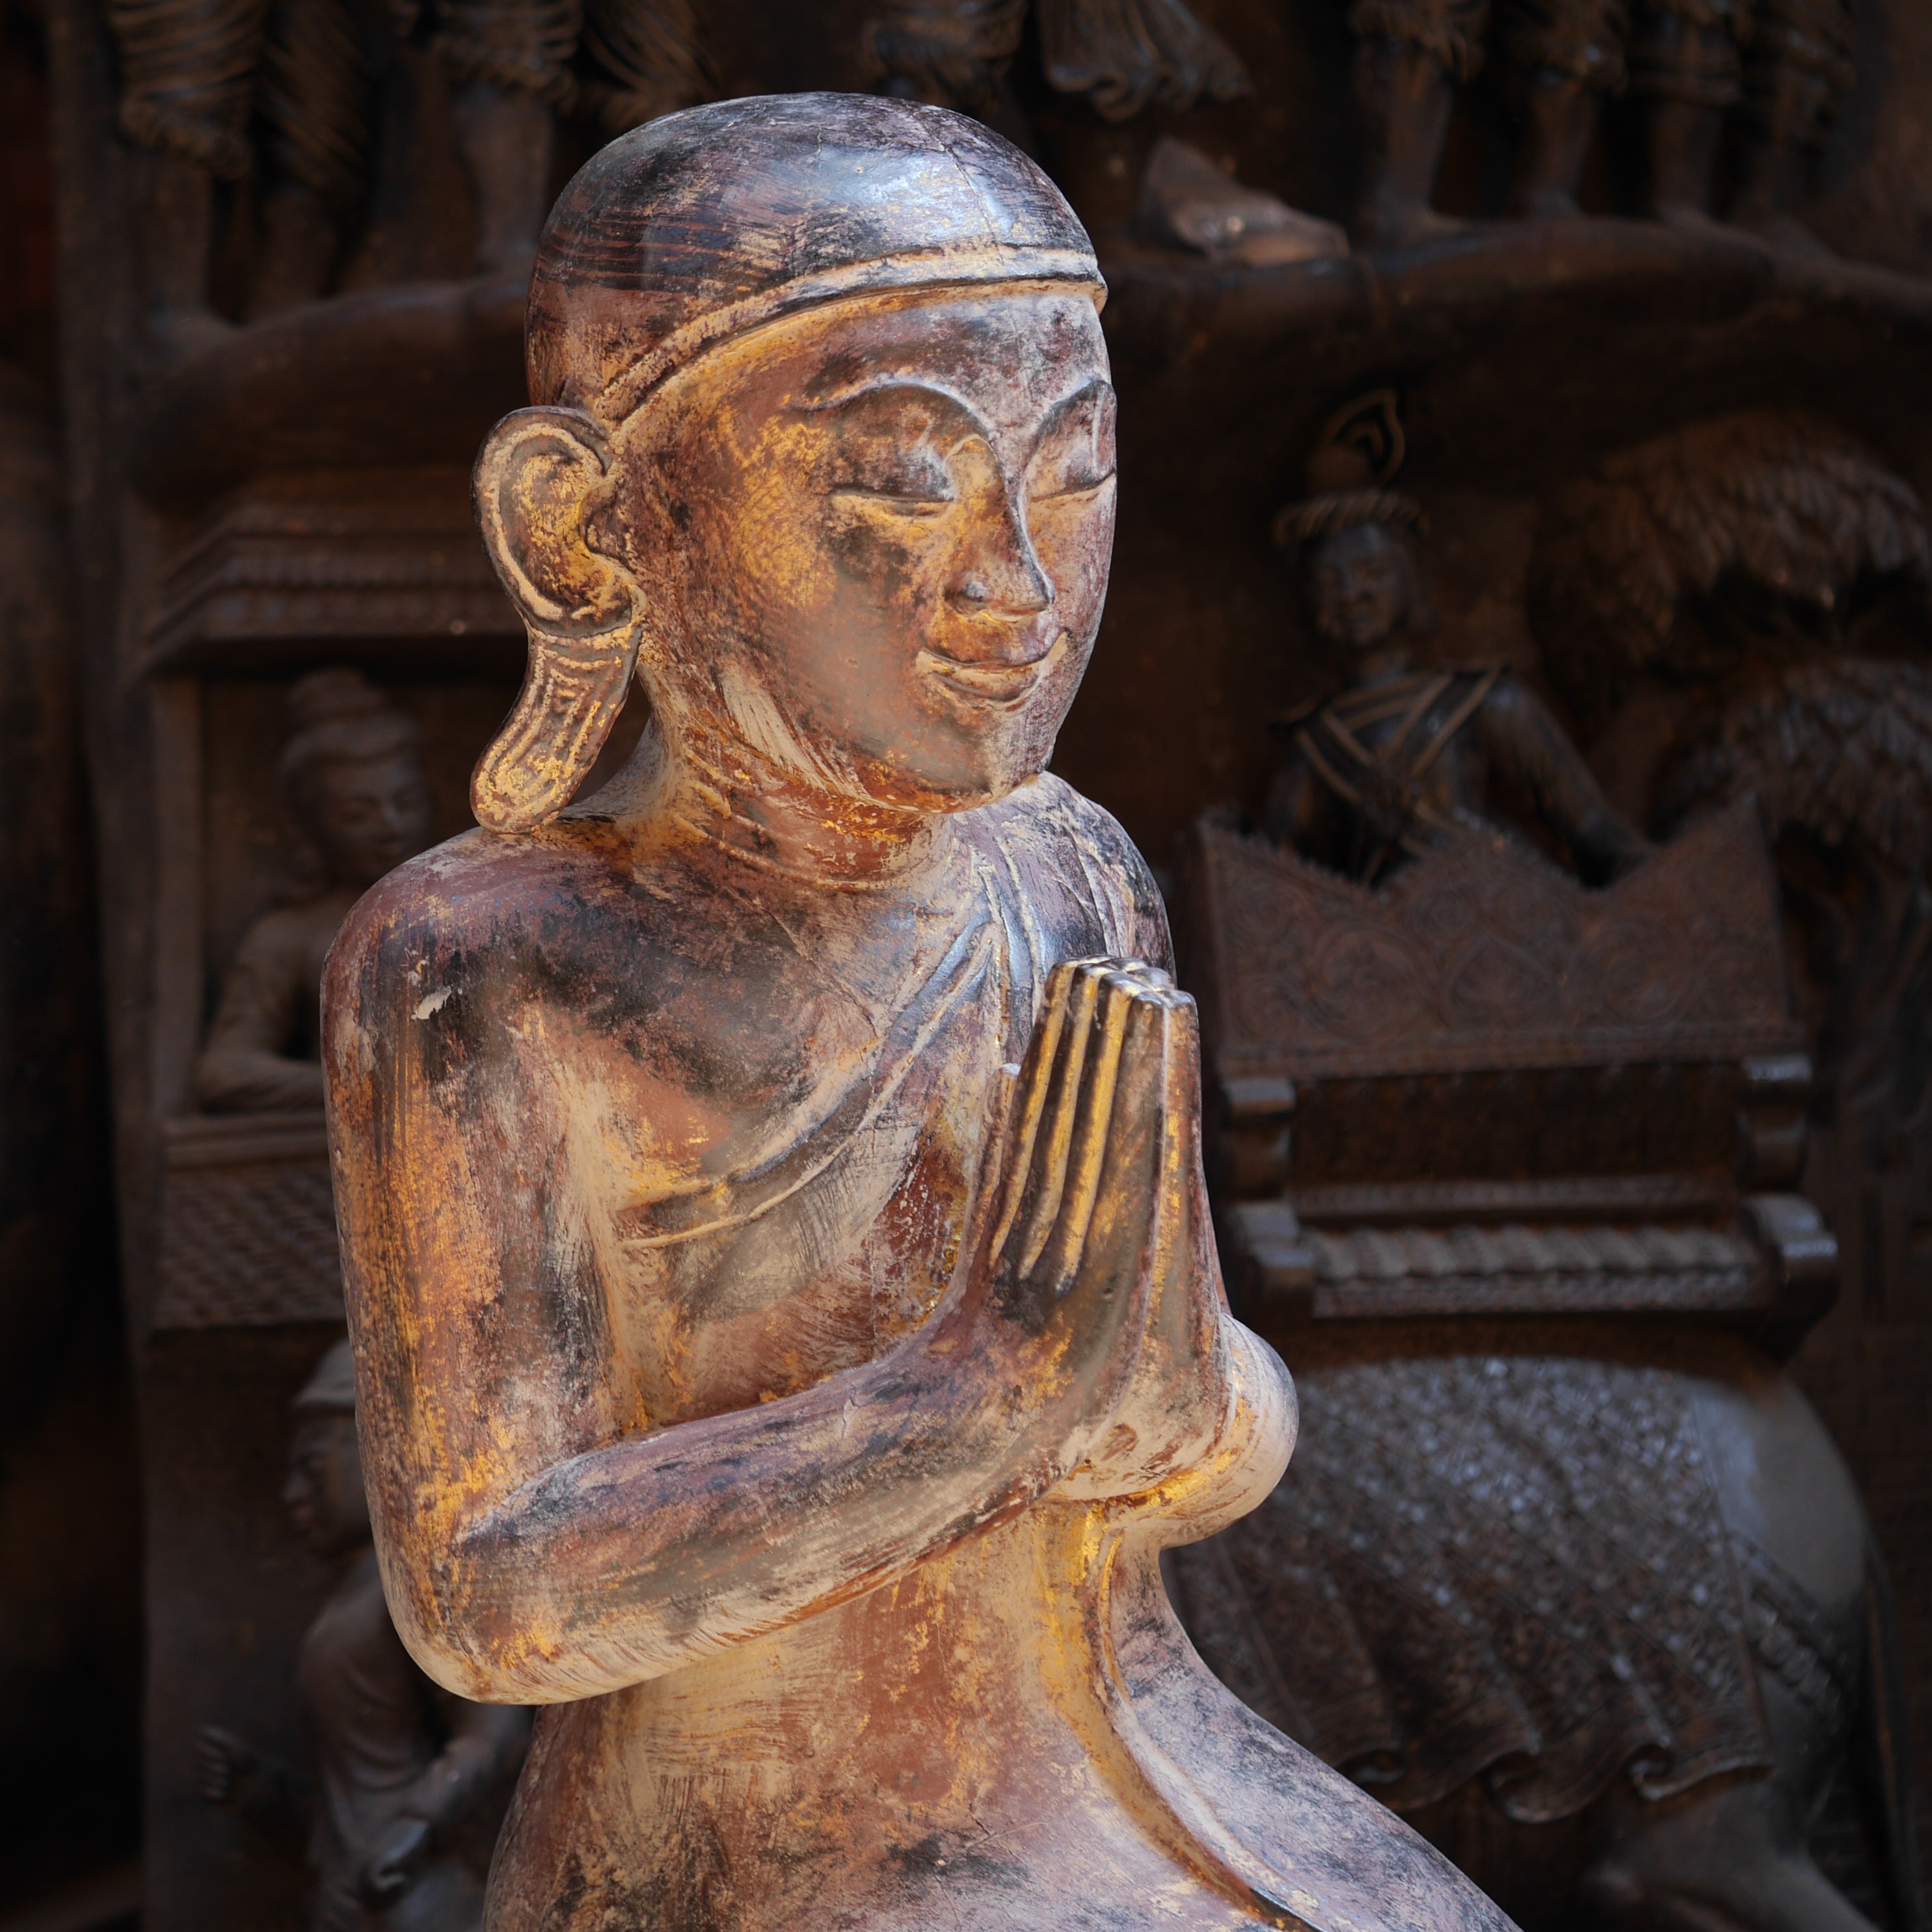
monument, statue, buddhism, asia, sculpture, art, figure, meditation, gold, temple, buddha, carving, gilded, myanmar, harmony, burma, mythology, stone carving, reincarnation, golden buddha, transcendence, ancient history, siddhartha gautama